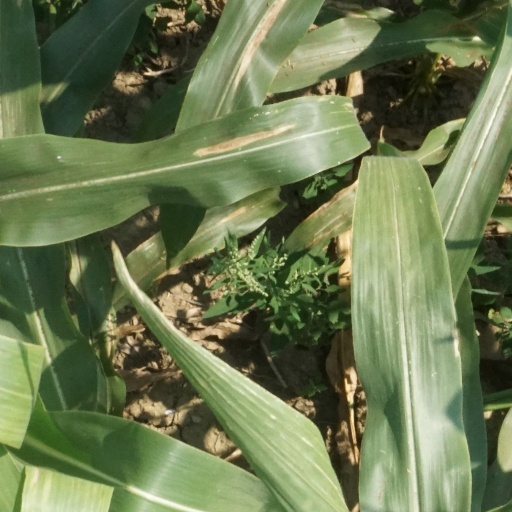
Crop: maize; corn